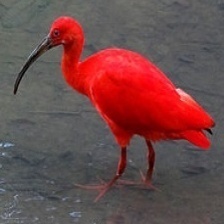
Species: SCARLET IBIS
Scientific name: EUDOCIMUS RUBER